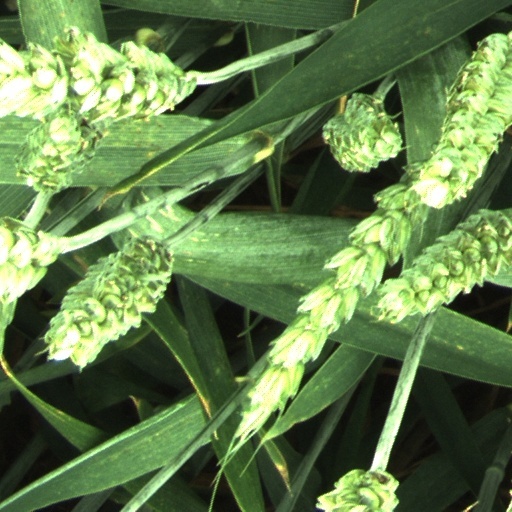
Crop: wheat